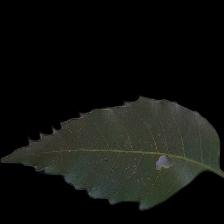
Plant: Neem